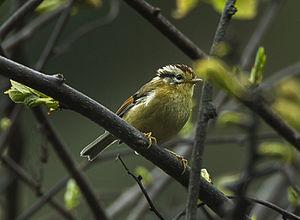
L'Alcippe à tête marron est une espèce d'oiseaux passereaux de la famille des Pellorneidae.